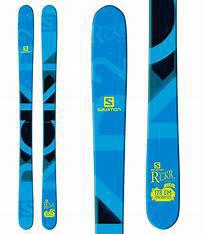
Brand: Salomon
Model: 100